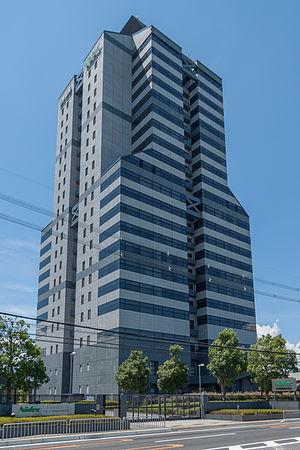
Nidec Corporation est un fabricant japonais de moteurs électriques basé à Kyoto qui fait partie de l'indice TOPIX 100.